Benty Grange hanging bowl

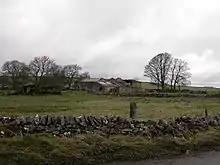
Benty Grange Farm, in the parish of Monyash in the Derbyshire Dales district

The hanging bowl was discovered in a barrow on the Benty Grange farm in Derbyshire, in what is now the Peak District National Park. Thomas Bateman, an archaeologist and antiquarian who led the excavation, described Benty Grange as "a high and bleak situation"; its barrow, which still survives, is prominently located by a major Roman road, now roughly parallel to the A515 in the area, possibly to display the burial to passing travellers. The barrow is one of several tumuli in the vicinity and may have also been designed to share the skyline with two other nearby monuments, Arbor Low stone circle and Gib Hill barrow.